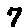
Label: 7